Goldsmiths, University of London

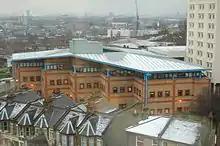
The Library

The seven-storey "Ben Pimlott Building" on New Cross Road, complete with its distinctive "scribble in the sky" (made from 229 separate pieces of metal) has become a signature of modern Goldsmiths. It contains studio and teaching space for the Department of Art, as well as housing the Goldsmiths Digital Studios and the Centre for Cognition, Computation and Culture.